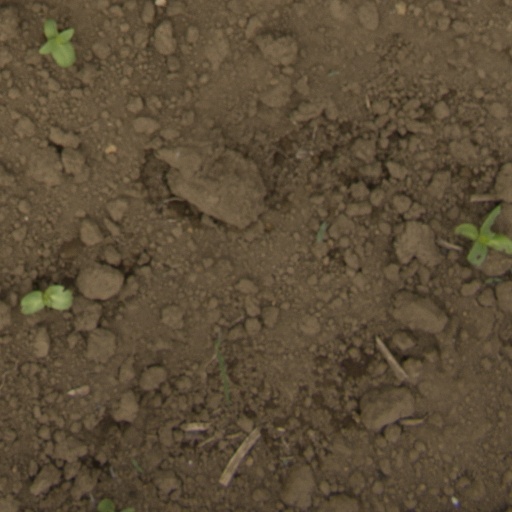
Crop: Jerusalem artichoke